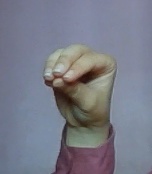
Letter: ha